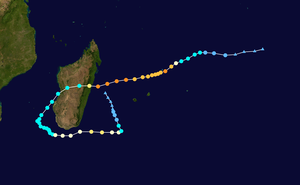
Le cyclone Giovanna est un cyclone tropical de catégorie 4 qui a affecté Madagascar. Giovanna a été la neuvième dépression tropicale, la septième tempête nommée et le troisième cyclone tropical de la saison cyclonique 2011-2012 du Sud-Ouest de l'océan Indien. Giovanna a causé la mort de 33 personnes le long de la côte malgache. C'est le premier cyclone tropical intense à frapper Madagascar depuis le cyclone Bingiza ayant sévi en février 2011.